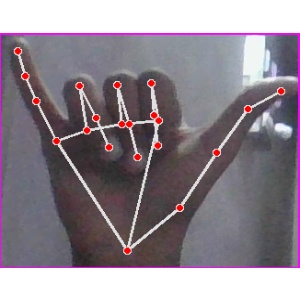
अक्षर: य